Blegdamsvej

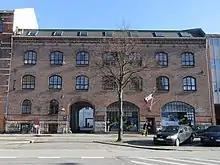
No.60: Nielsen & Winther's former building

The Panum Institute (No 3) is part of University of Copenhagen's North Campus. The Panum Building was constructed in the 1970s. The Mærck Tower was added in 2018.